Eduardo Diniz

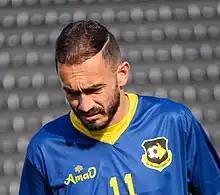
Eduardo Diniz in 2022

Eduardo José Diniz Costa (born 18 April 1989), known as Eduardo Diniz, is a Brazilian footballer who plays as a full back for Ituano.